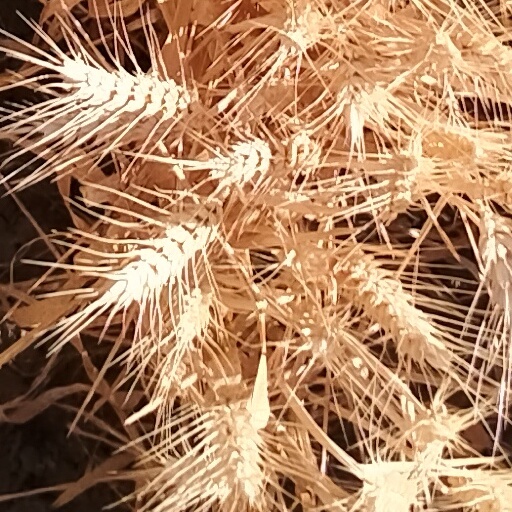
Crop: wheat